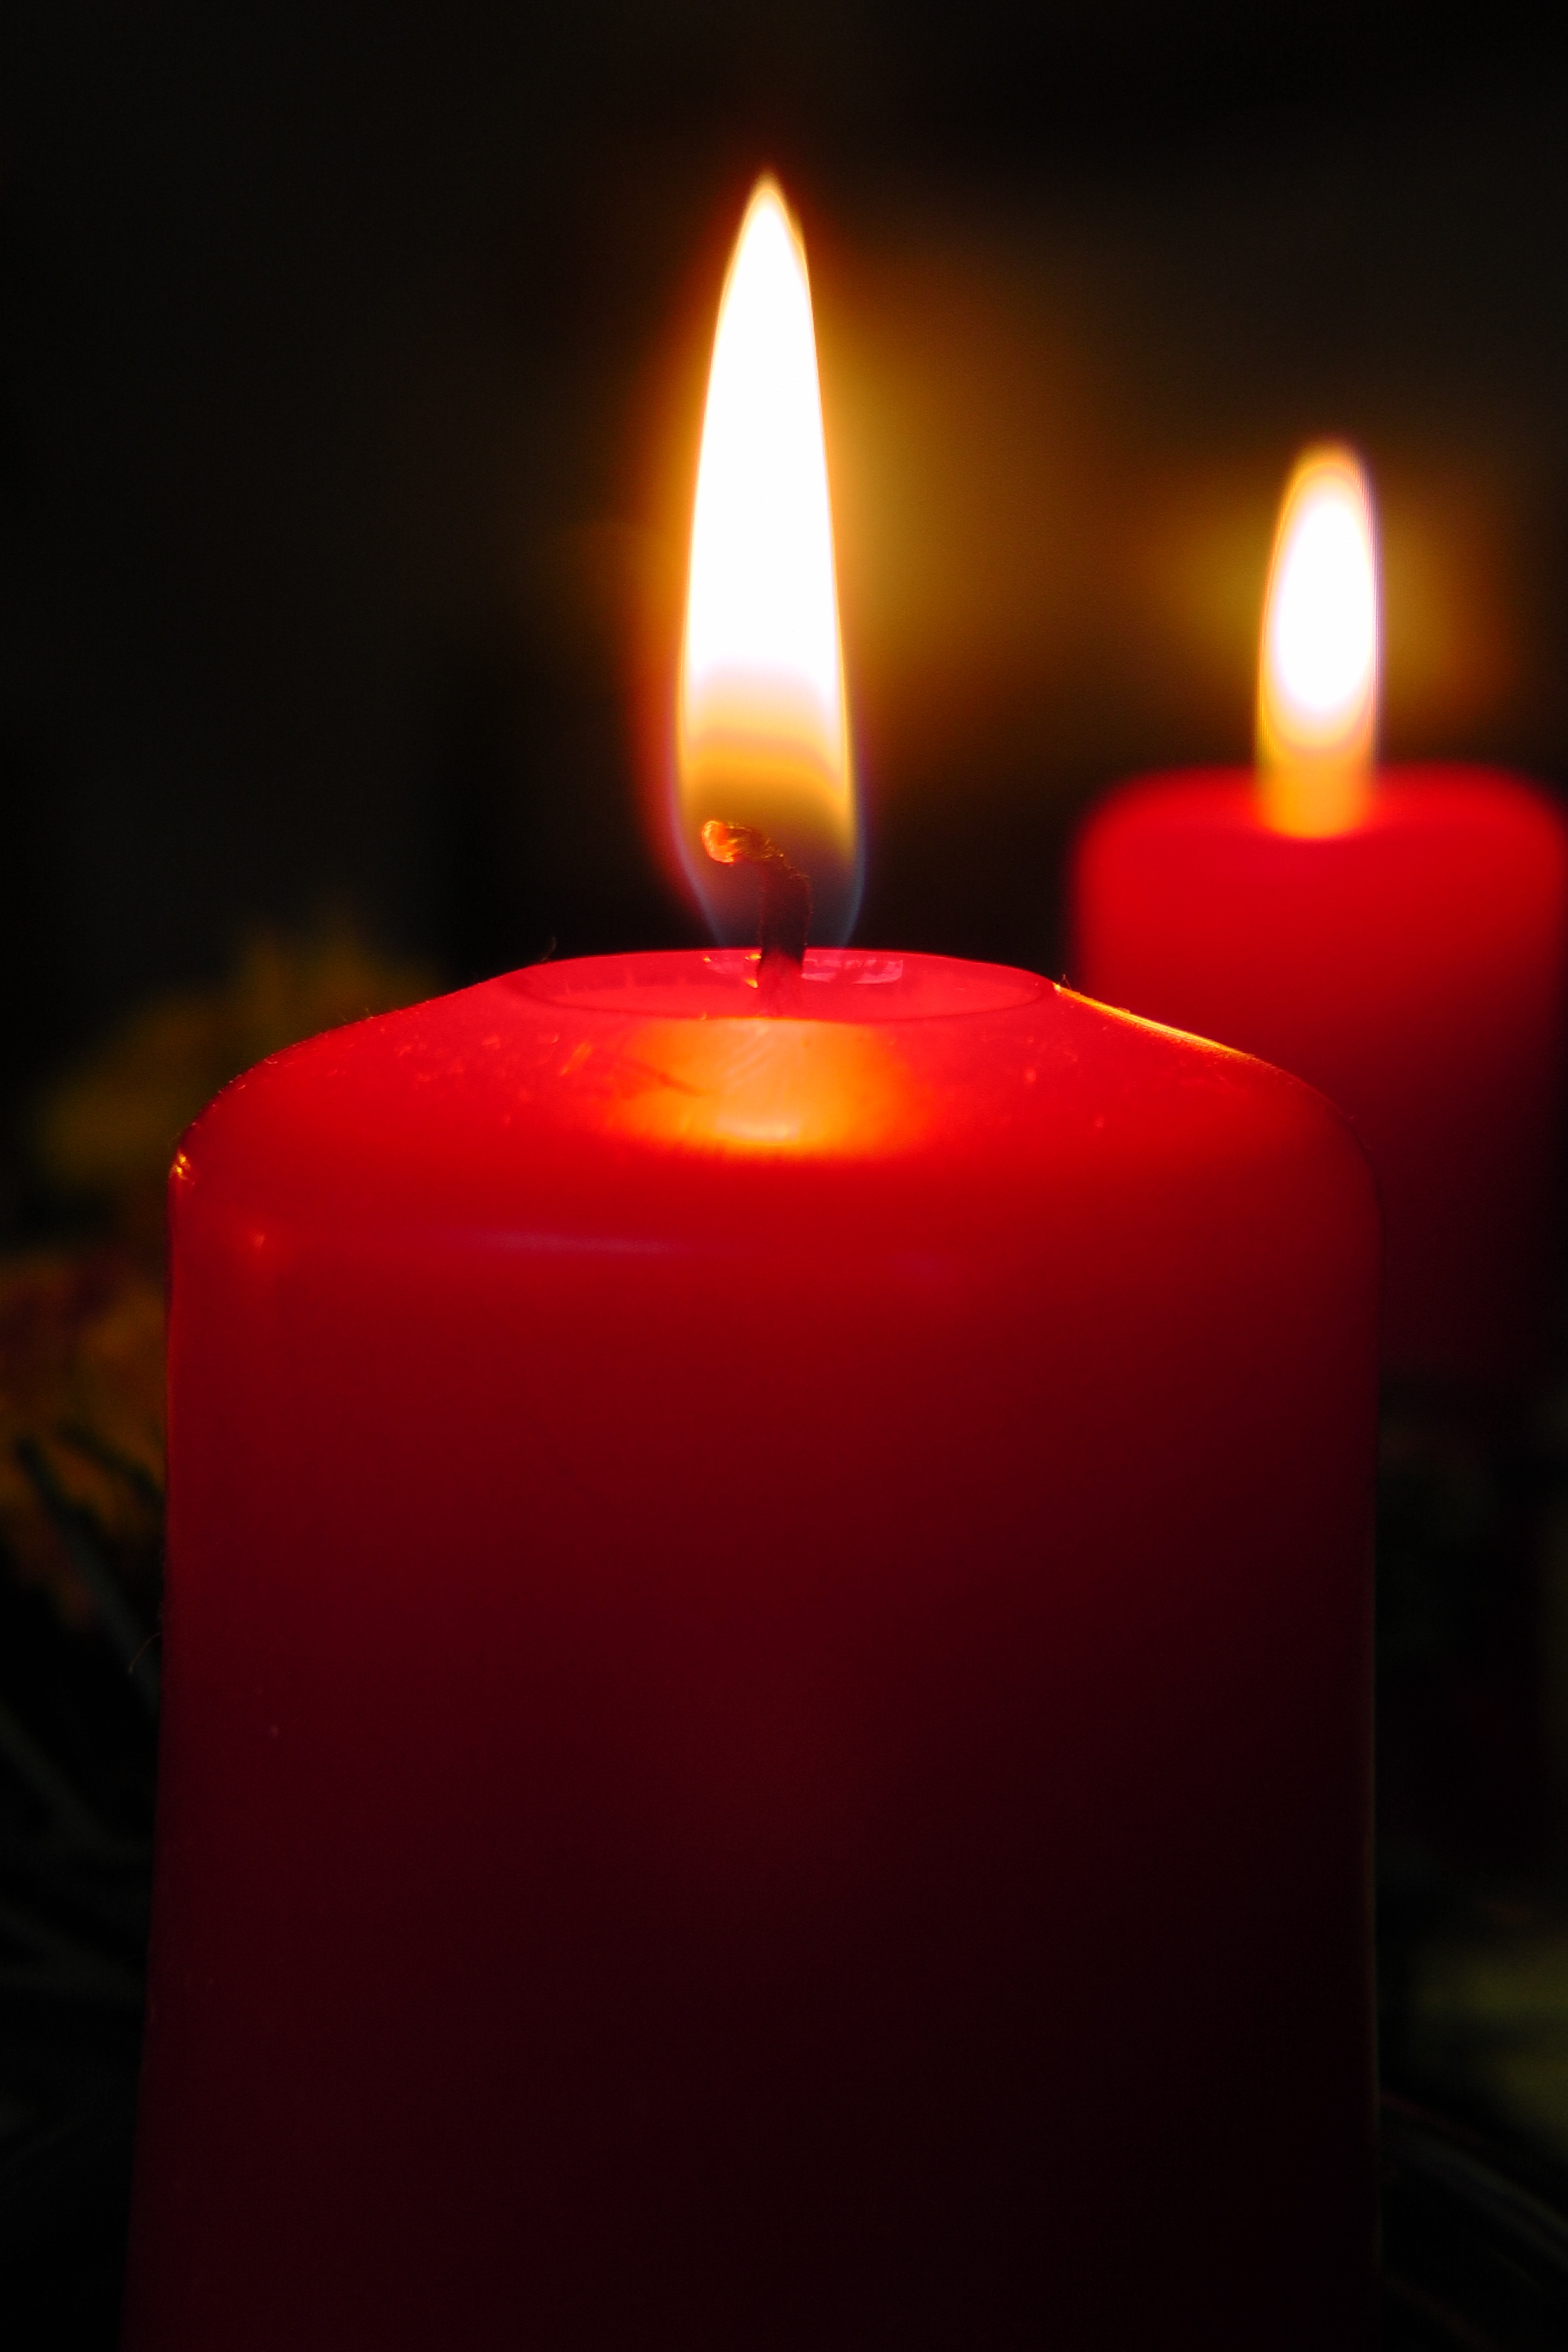
light, red, flame, cozy, darkness, candle, lighting, decor, advent, flameless candle